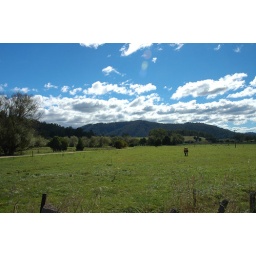
A cow in a field near Pyengana, Tasmania. Mmmm.... dinner.